Ithan Creek

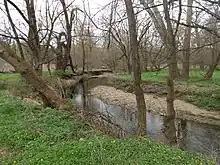
Ithan Creek near its mouth at Darby Creek

The elevation near the mouth of Ithan Creek is above sea level. The elevation of the creek's source is above sea level.